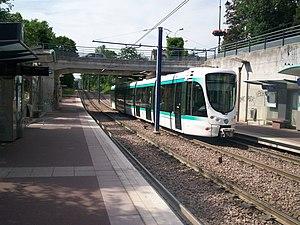
Paris Tramway ligne 2
La liste des stations du tramway d'Île-de-France propose un aperçu des stations actuellement en service sur les lignes de tramway d'Île-de-France, en France. La première ligne a ouvert en 1992. L'ensemble des lignes, qui ne sont pas toutes en correspondance entre elles, comprend 204 stations, depuis le 14 décembre 2019, date d'extension de la ligne 4 du tramway d'Île-de-France.